Owyhee River

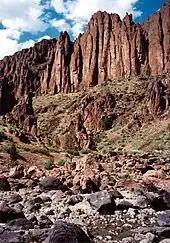
The Owyhee Canyon

In 1984, the United States Congress designated of the river as Owyhee Wild and Scenic River under the Wild and Scenic Rivers Act of 1968 to preserve the river in its free-flowing condition. Part of the designation includes the section of the river downstream from the Owyhee Dam, where the river flows through a remote section of deeply incised canyons surrounded by high canyon rims that are habitat for mountain lion, bobcat, mule deer, California bighorn sheep, and a large variety of raptors.